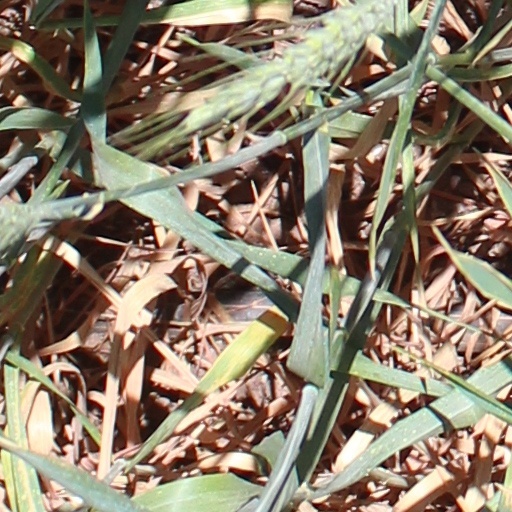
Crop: wheat